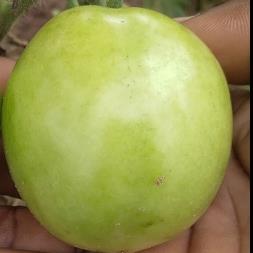
Crop: Tomato
Condition: healthy-fruit